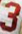
Number: 3